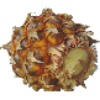
Label: Pineapple Mini 1